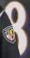
Number: 8